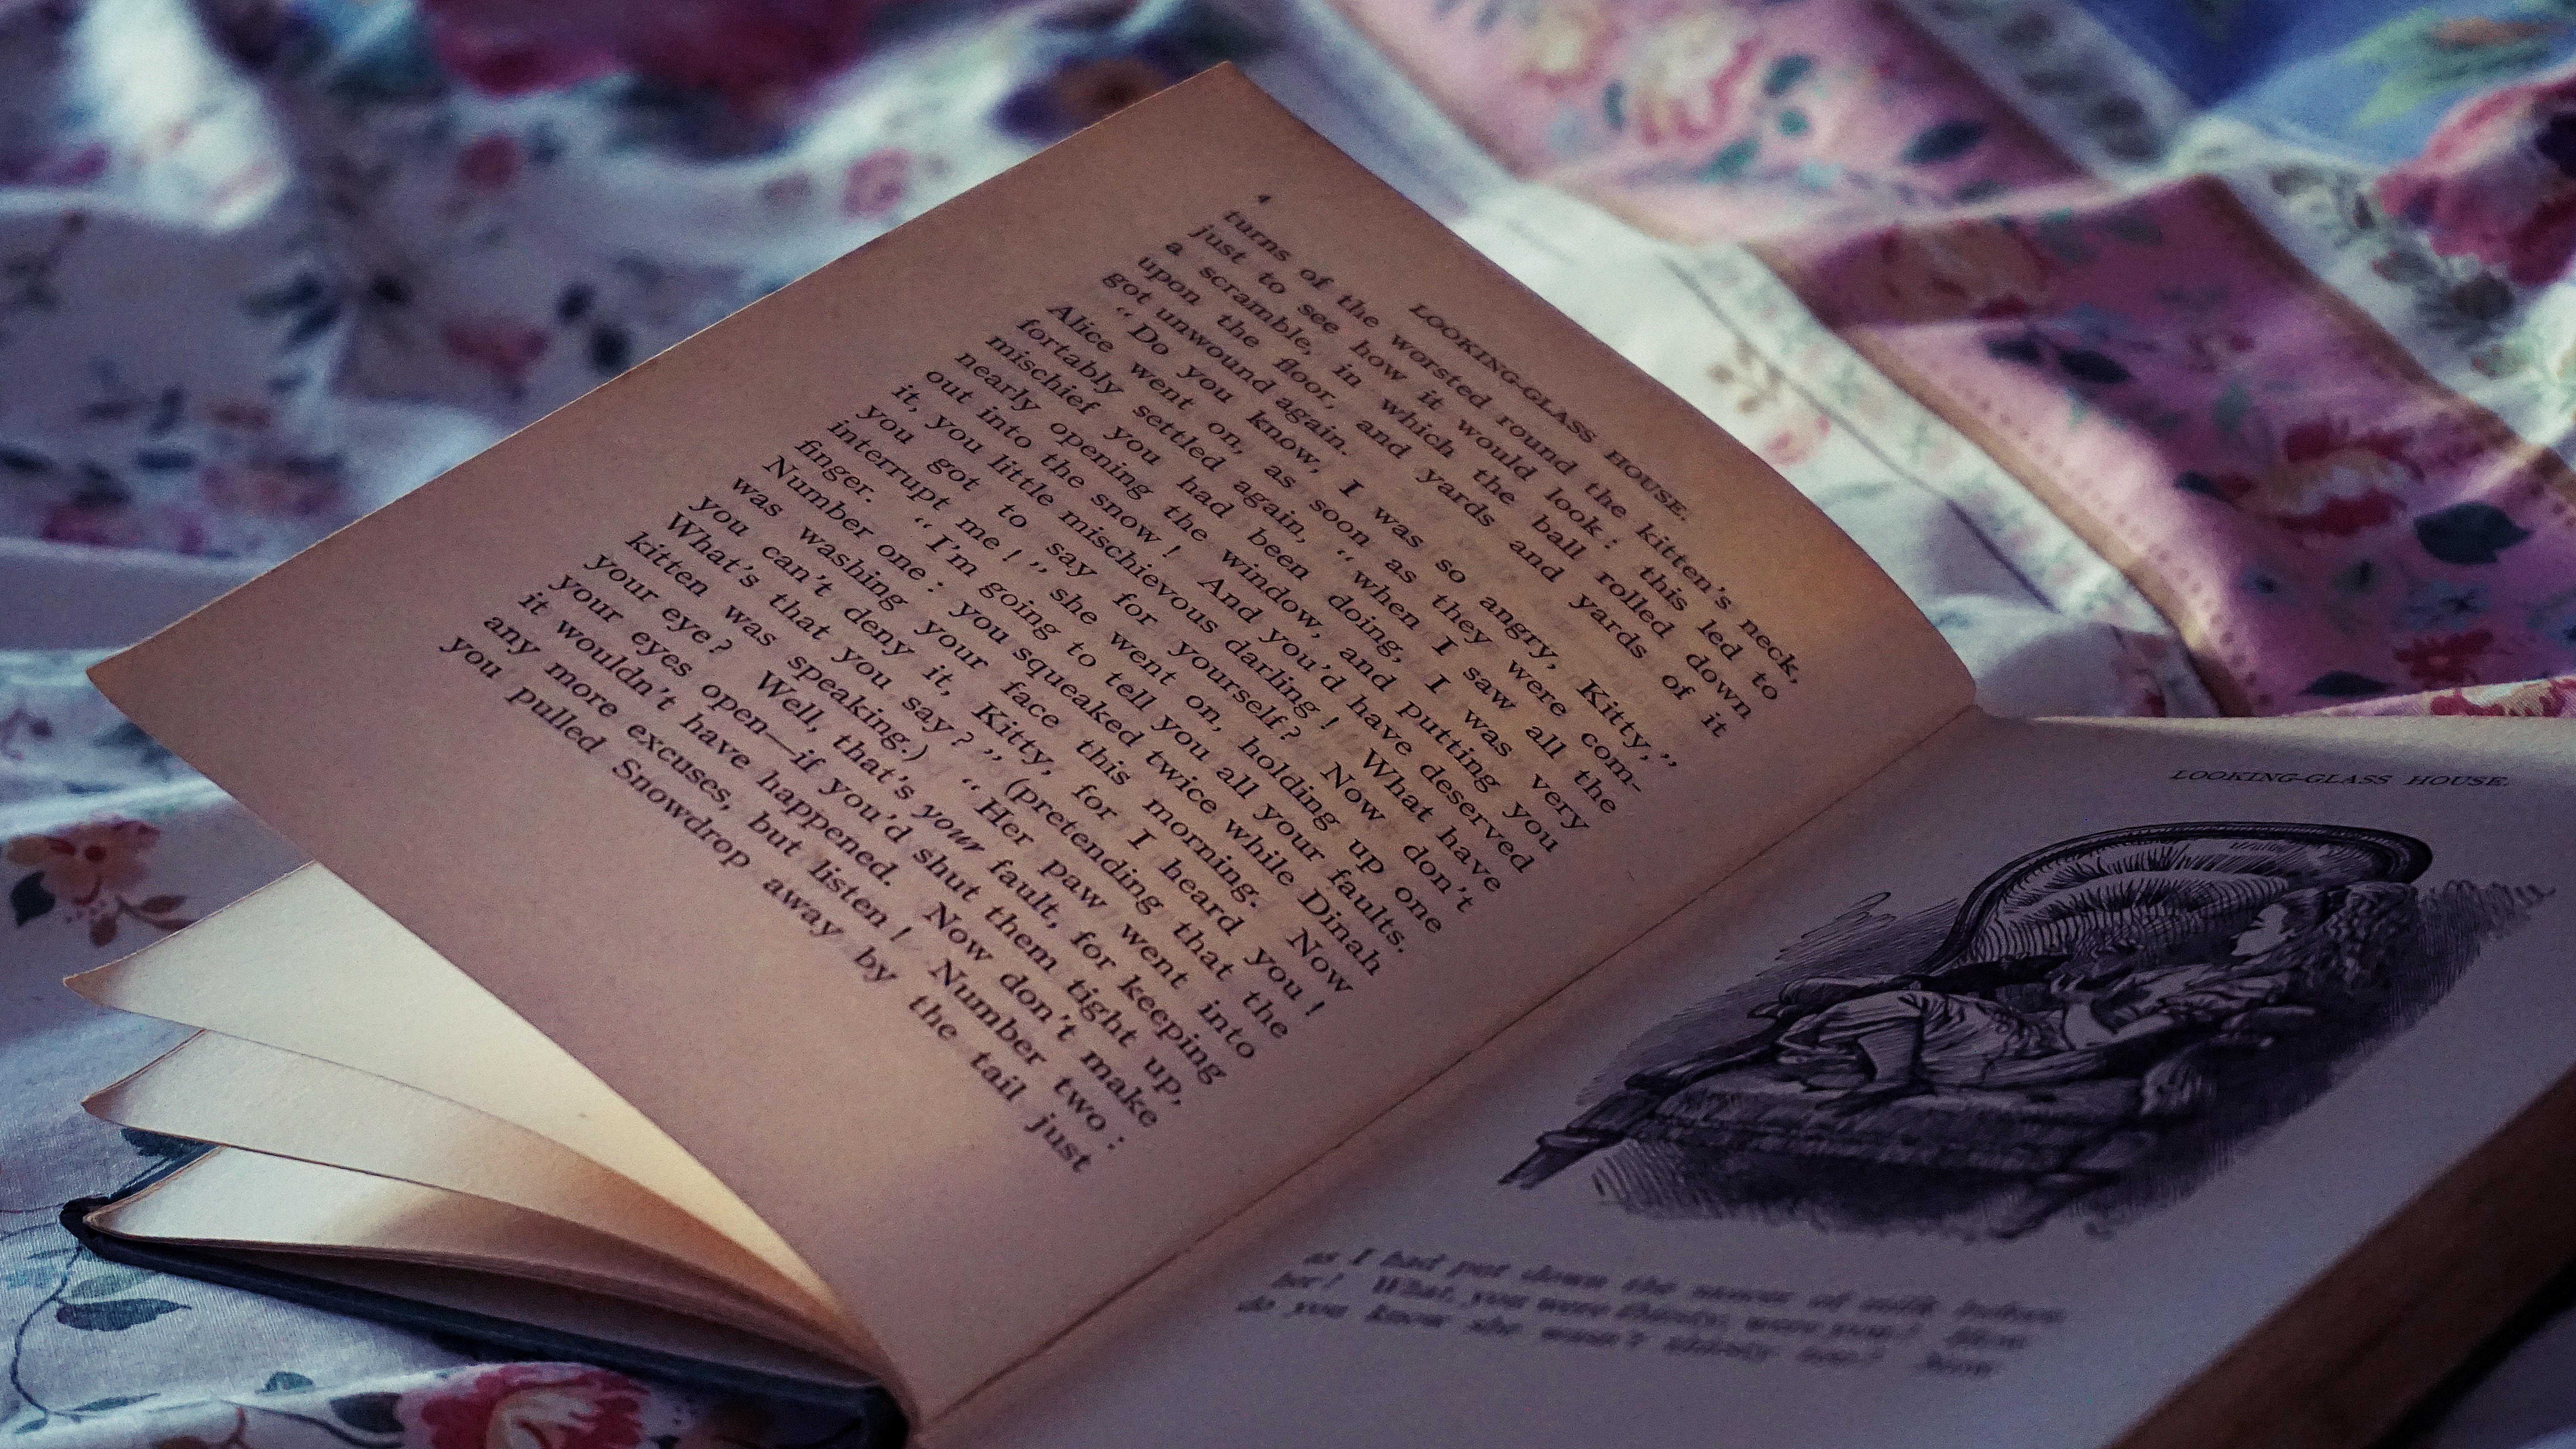
books, book, reading, open book, alice in wonderland, childhood, text, font